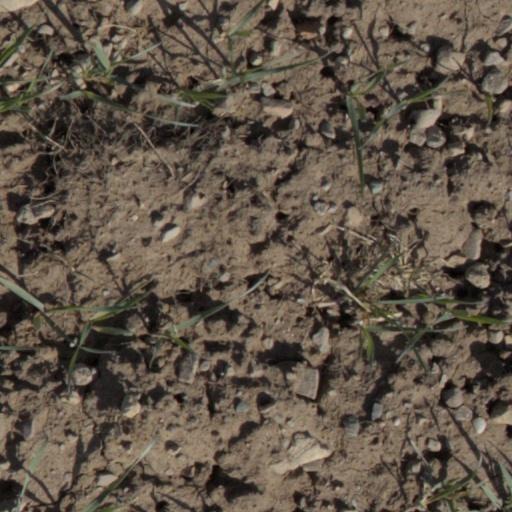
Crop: wheat